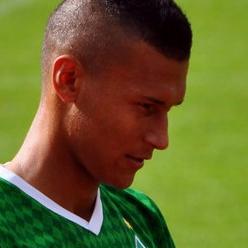
Age: 17